Tatafu Polota-Nau

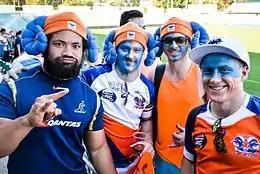
Tatafu with Greater Sydney Rams Fans

Signed to the New South Wales Waratahs shortly after the end of the 2005 Super 12, he made his provincial debut against Auckland in July and made his first Super 14 appearance in 2006.